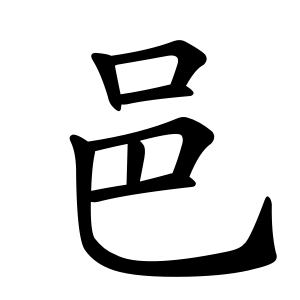
Les kanjis sont des signes assimilés à des caractères chinois dont le rôle est d'écrire une partie de la langue japonaise, chaque kanji ayant une ou plusieurs expressions phonologiques possibles, appelées « lectures ».